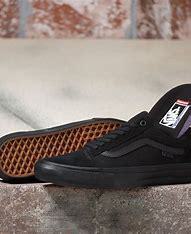
Brand: Vans
Model: Old Skool Skate